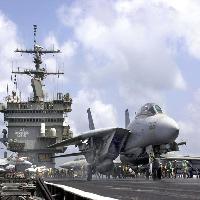
Weather: cloudy or overcast